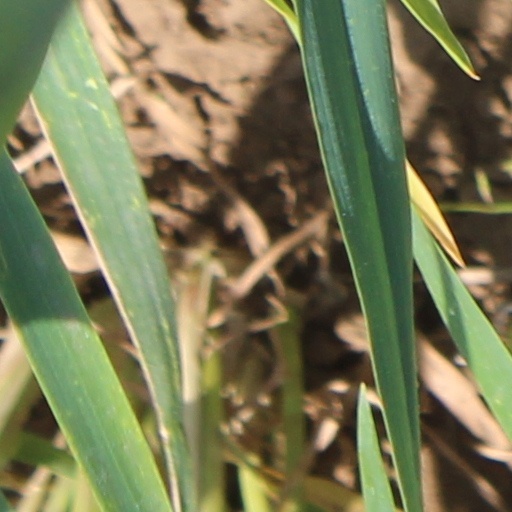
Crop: wheat